PC-Aero Elektra One

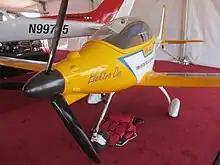
PC-Aero Elektra One Tri Gear

The Elektra One has a four-hour endurance with onboard lithium batteries and solar panels. A tricycle gear variant was displayed in 2014.